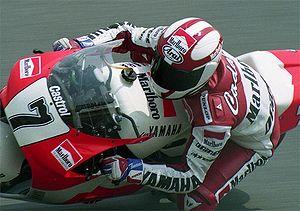
Luca Cadalora est un pilote de vitesse moto italien.